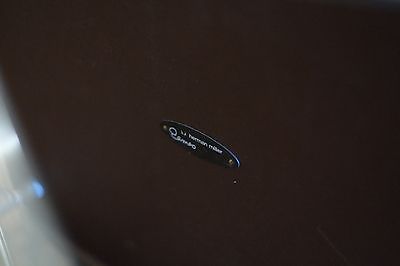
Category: table